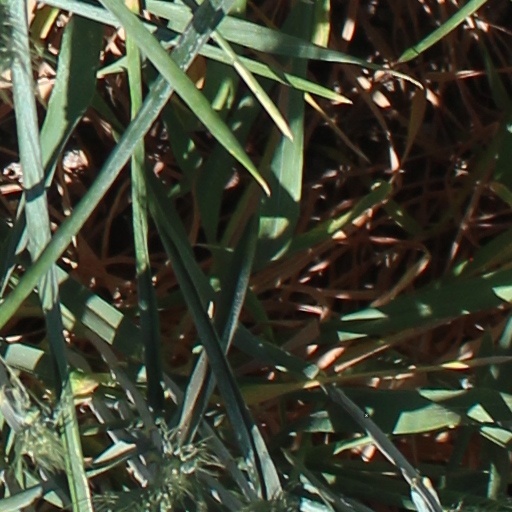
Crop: wheat